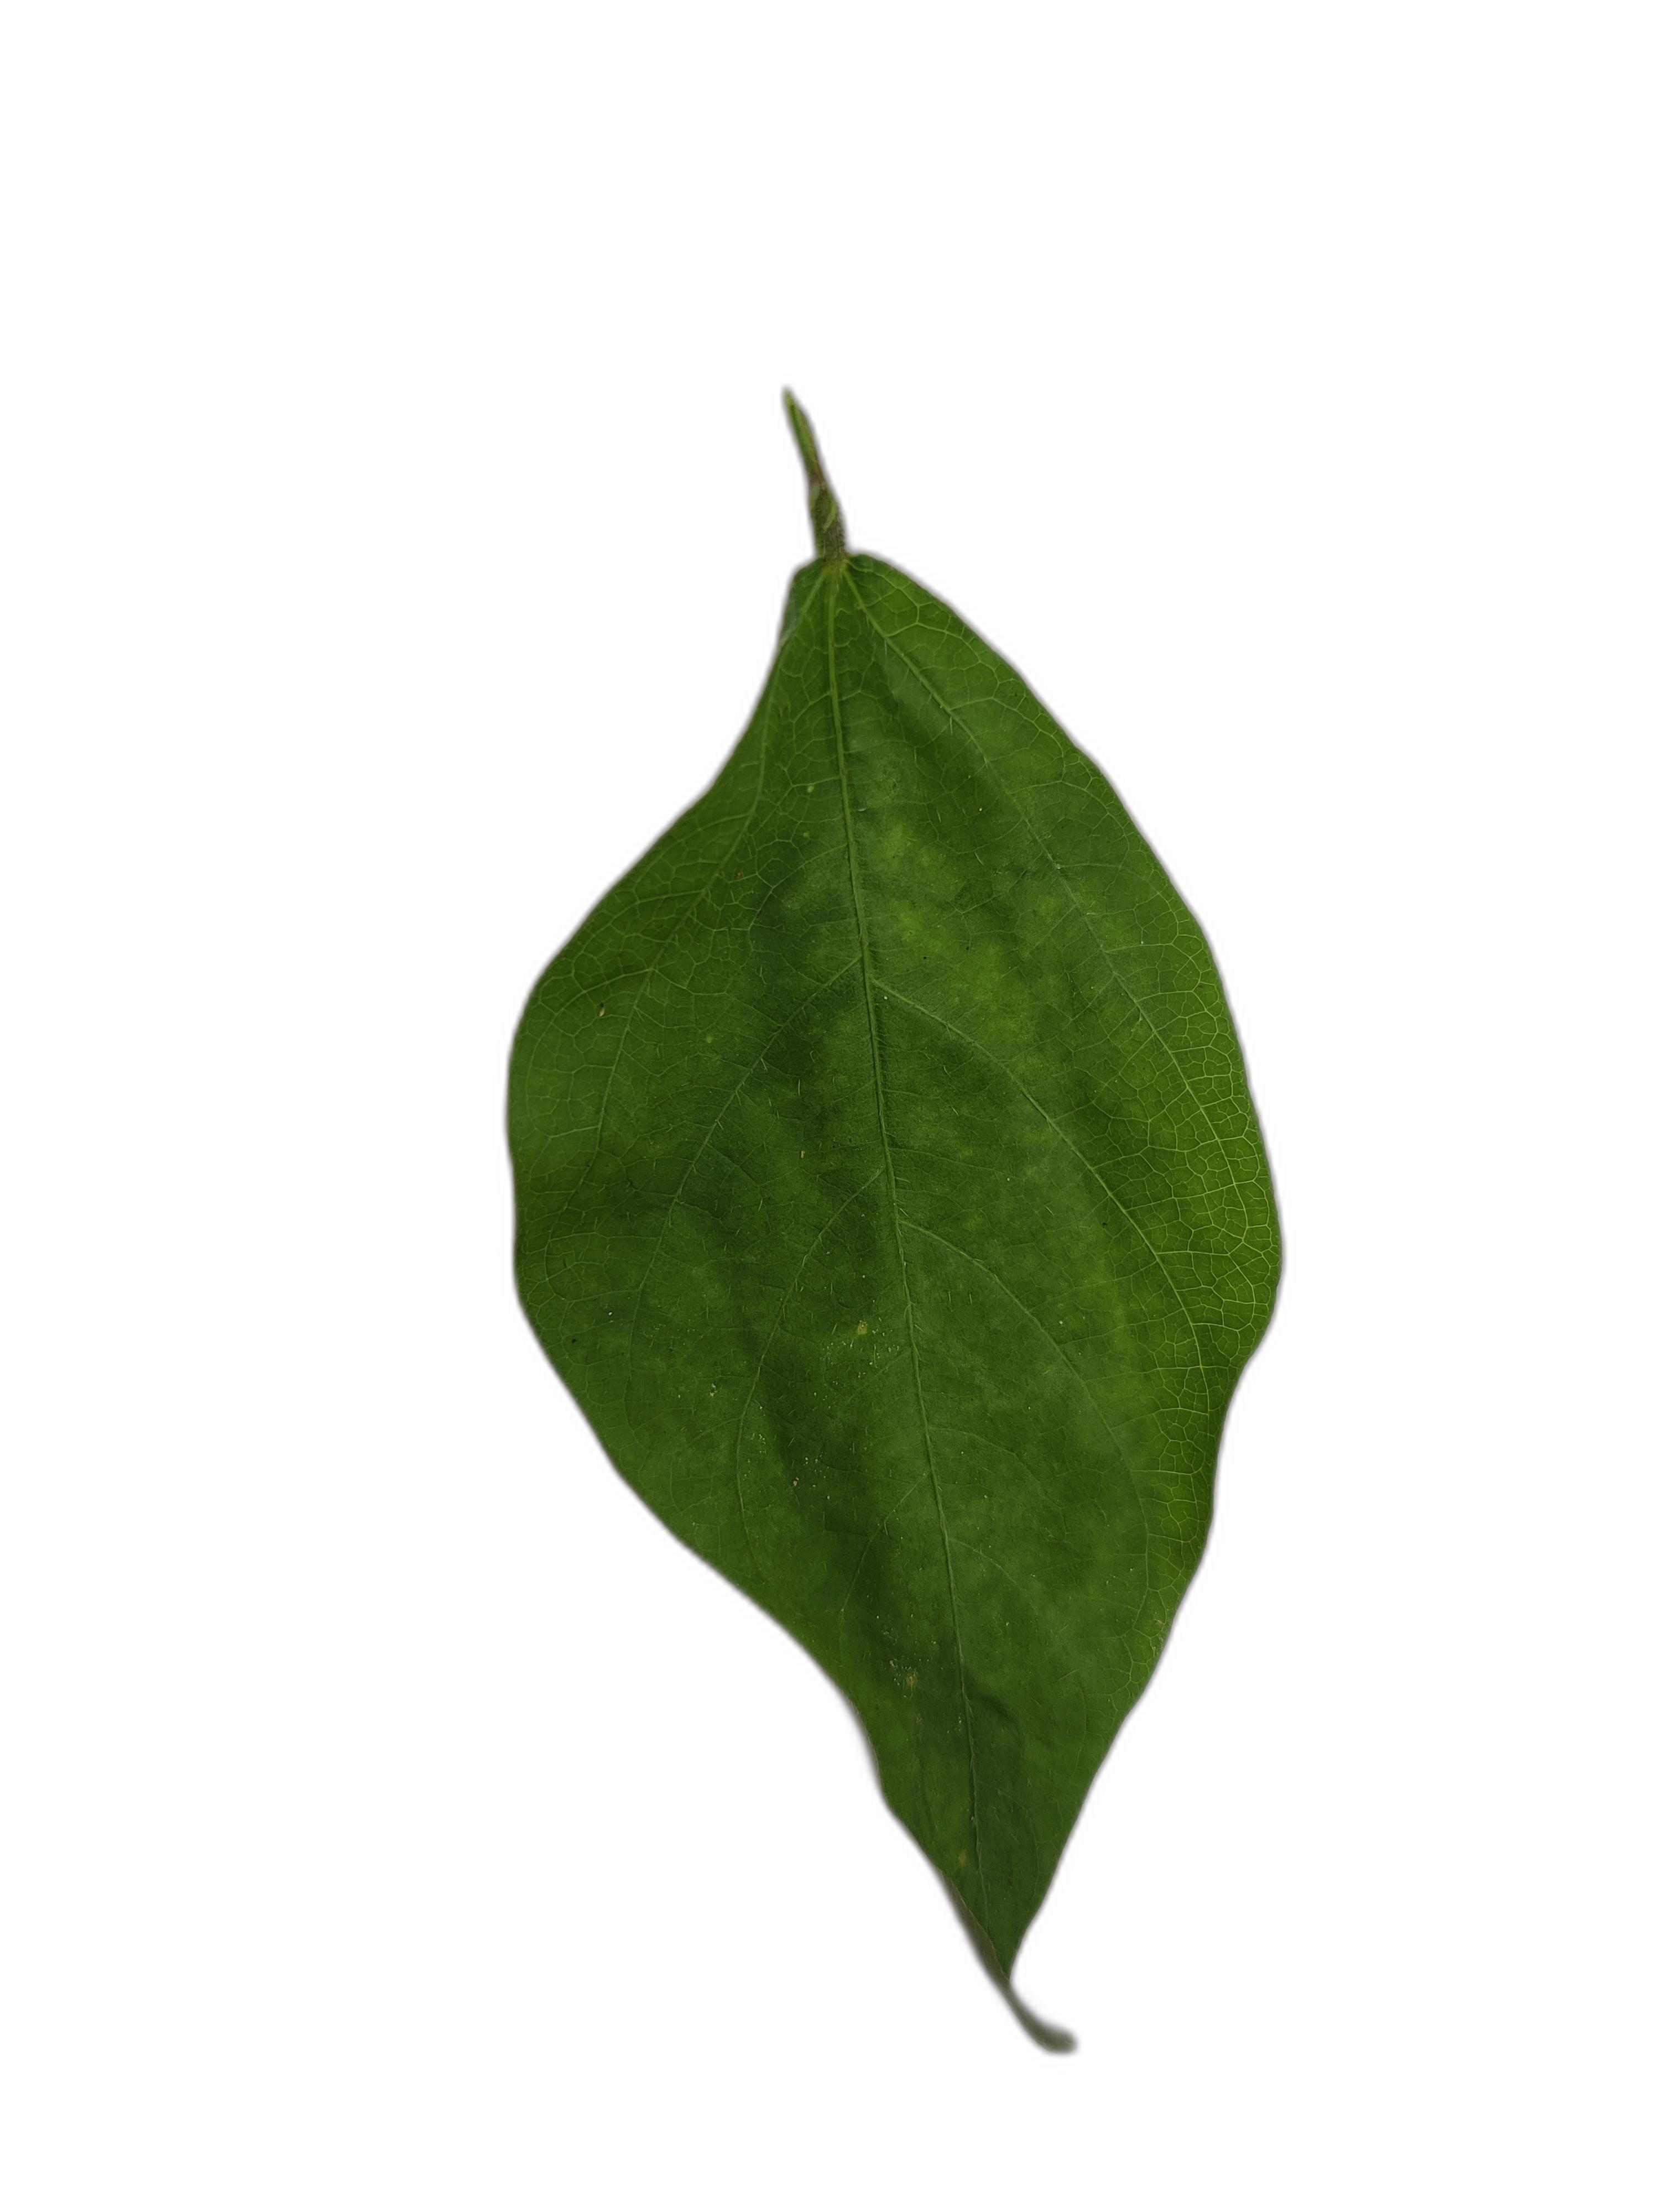
Label: Healthy